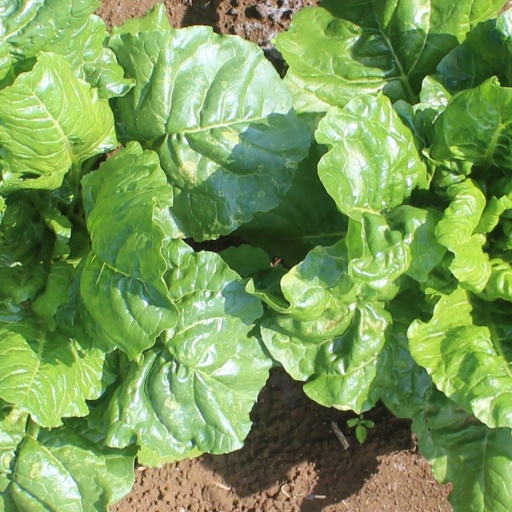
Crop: sugar beet